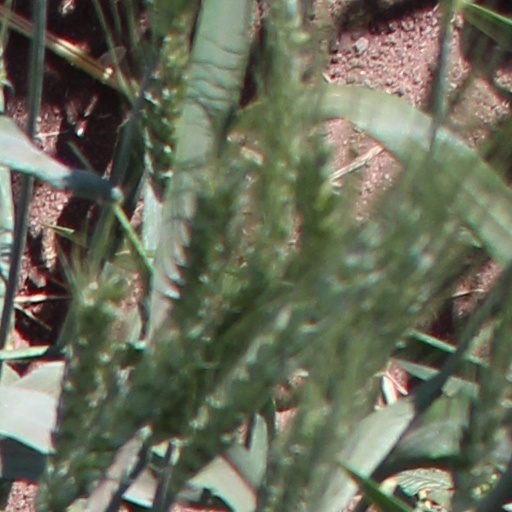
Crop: wheat